Maëlle Ricker

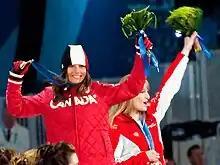
Maëlle Ricker receives her gold medal at the 2010 Olympic medal ceremony.

Maëlle Danica Ricker (born December 2, 1978) is a Canadian retired snowboarder, who specialised in snowboard cross. She won an Olympic gold medal in the snowboard cross event at the 2010 Winter Olympics in Vancouver, to become the first Canadian woman to win a gold medal on home soil at the Olympics. She is also the 2013 World Champion and two-time Winter X Games Champion (1999, 2006).